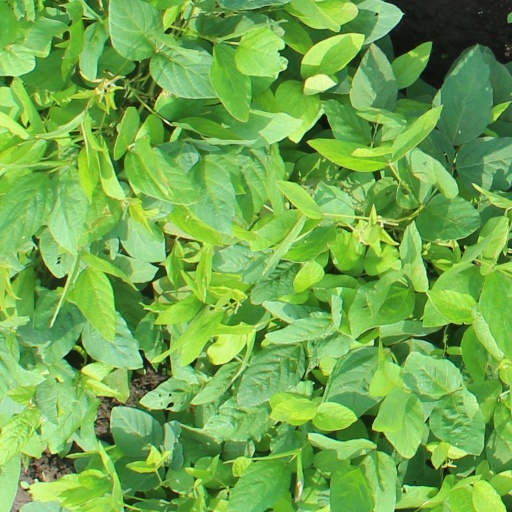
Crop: soybean